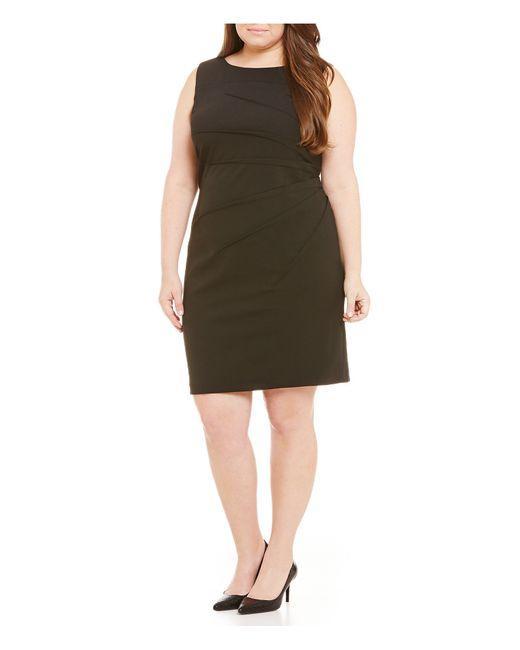
ärmelloses Stretch-Arbeitskleid für Damen